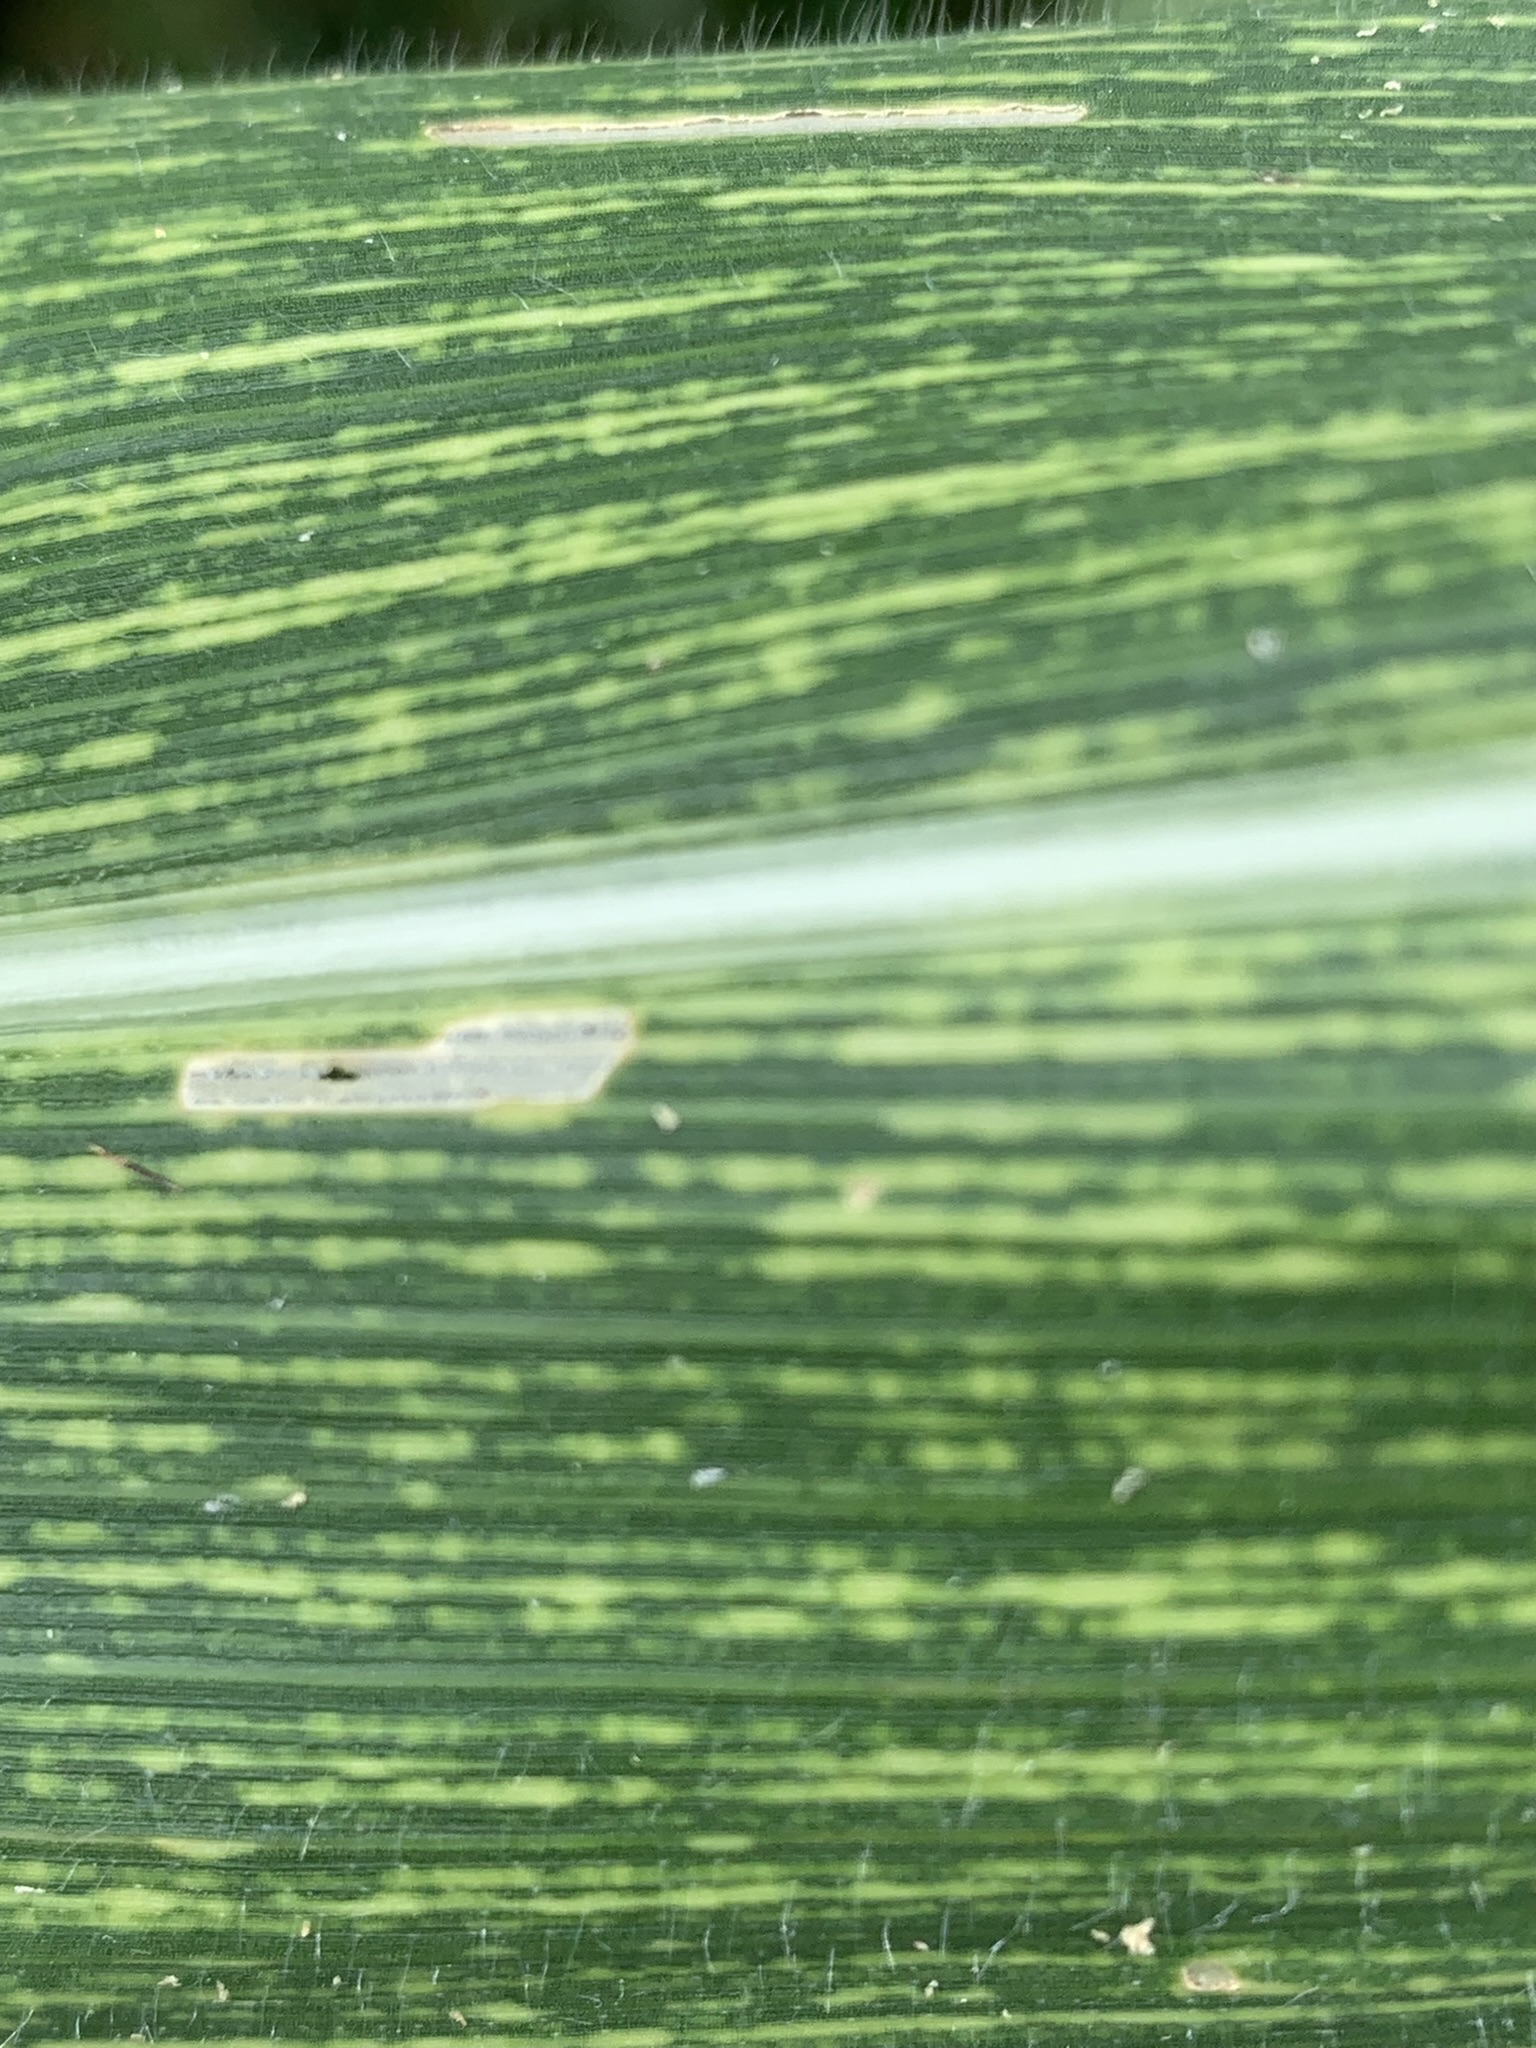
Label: MSV